Landesburg

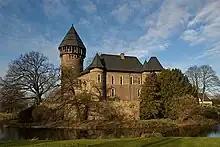
Electoral Cologne's "Landesburg" at Linn was built to defend against Cleves, Moers and Berg

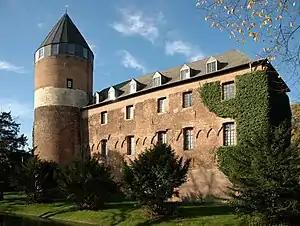
The "Landesburg" of Brüggen secured the Duchy of Jülich in the north

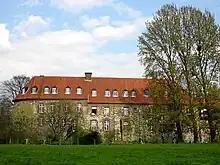
The northernmost bastion of the counts of Berg: the "Landesburg" of Angermund

A Landesburg or landesherrliche Burg ("sovereign castle", "state castle" or "stately castle") was a castle that a territorial lord, such as a prince-bishop, duke or prince built for the defence or expansion of his sovereign estates. They were thus the central and most important castles of the great princely territories. The "Landesburgen" were usually the property of the territorial lord, but they sometimes referred to castles that he did not own, but were available to him as a safe house ("Offenhaus"). The large castles of the 8th to 10th centuries, east of the Rhine and outside the towns were often described as "Landesburgen" because they performed important functions in the control of the state.